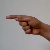
The image shows a hand gesture representing the letter 'G' in Indian Sign Language.